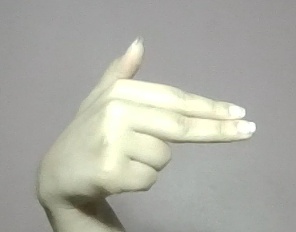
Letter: ghain